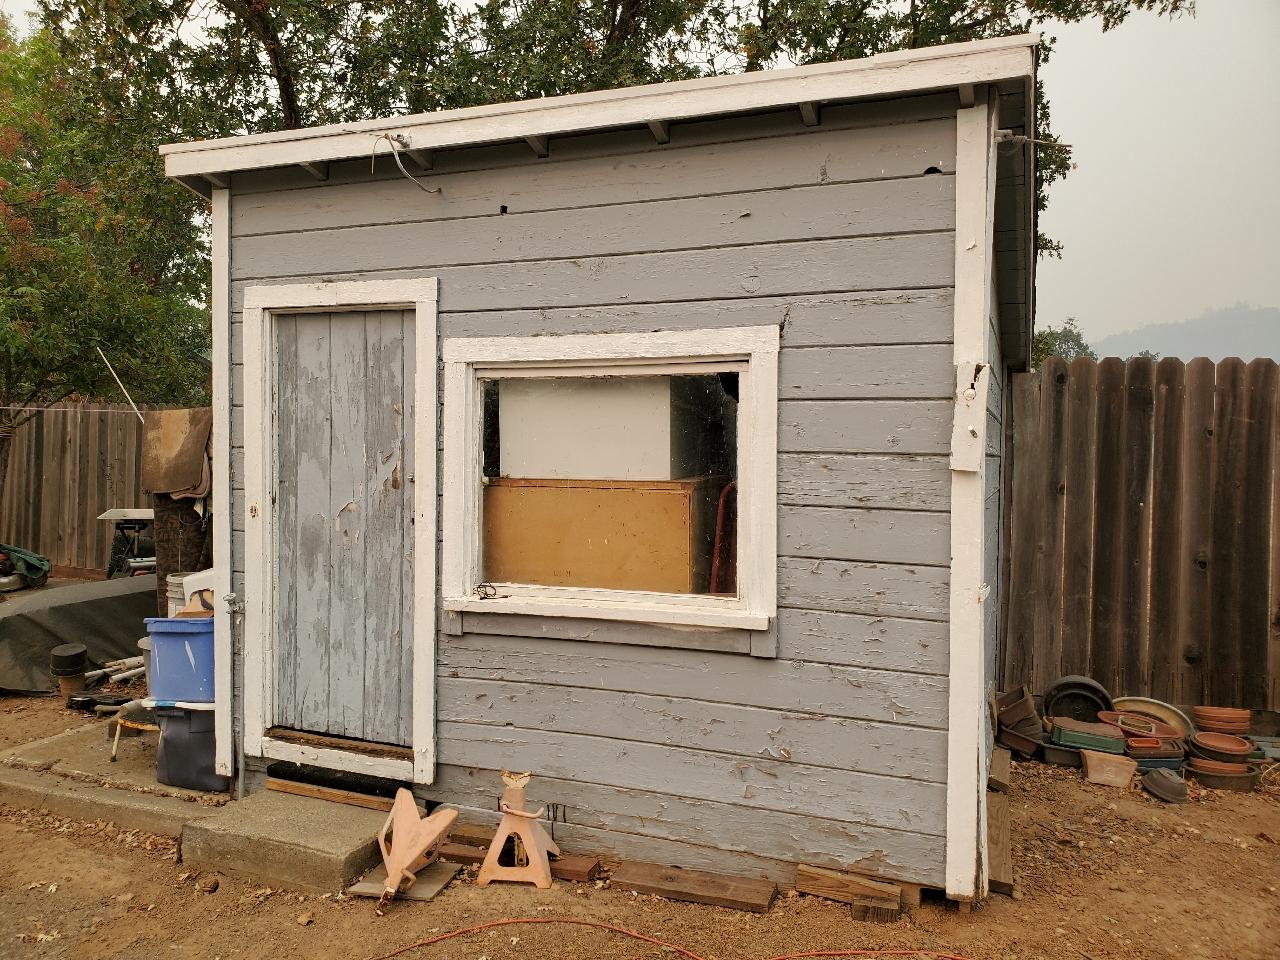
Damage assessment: no_damage